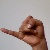
The image shows a hand gesture representing the letter 'J' in Indian Sign Language.